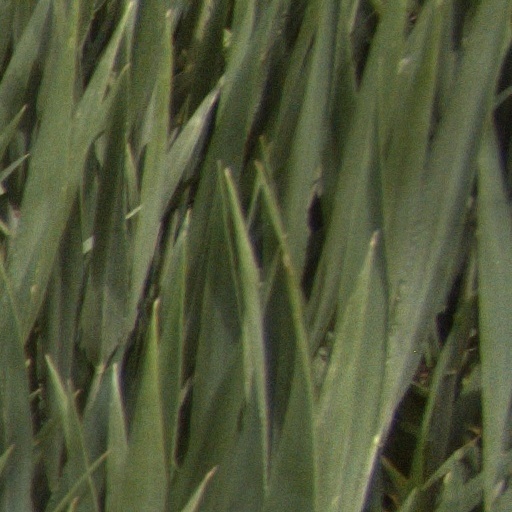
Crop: wheat